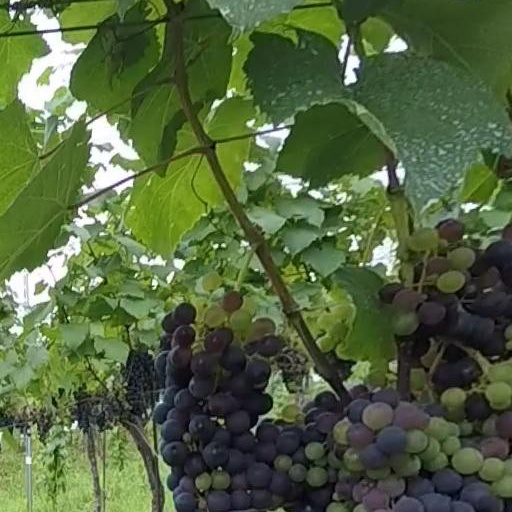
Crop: grape